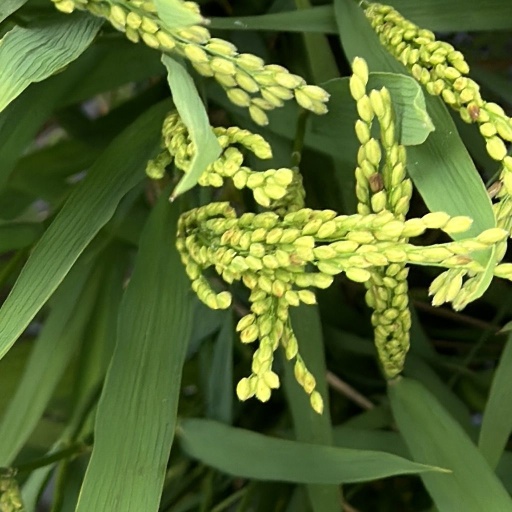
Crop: rice